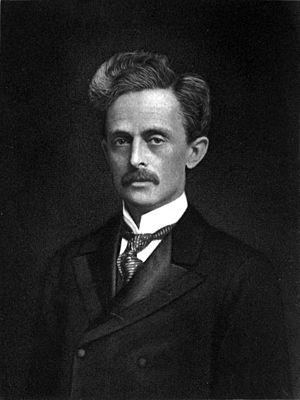
Frederick Stark Pearson, né le 3 juillet 1861 et mort le 7 mai 1915, est un ingénieur en électricité et un entrepreneur américain.